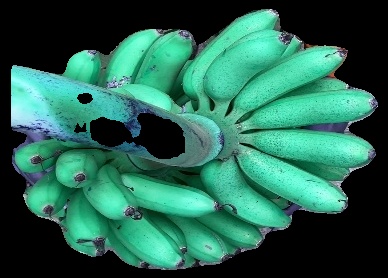
Variety: rasbale
Grade: grade1